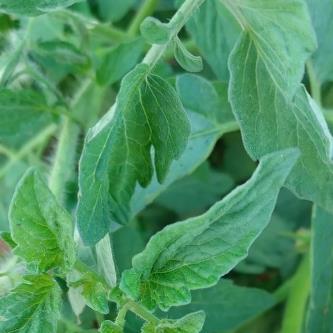
Crop: Tomato
Condition: healthy-leaf